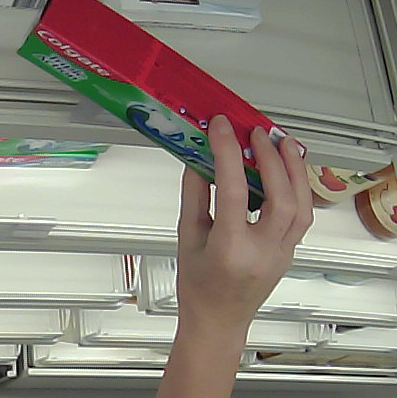
Product: colgate_toothpaste